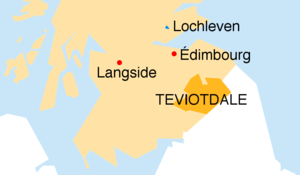
Principaux lieux où se déroule le récit de L'Abbé (The Abbot), roman de Walter Scott. Très schématisé, d'après Map of Scotland within the United Kingdom.svg, de Peeperman, 2012, pour le tracé des côtes
L'Abbé, parfois adapté sous le titre Le Page de Marie Stuart, est un roman historique de l’auteur écossais Walter Scott, paru le 2 septembre 1820 sous la signature « par l'auteur de Waverley ». C'est l’un des deux romans de la série Récits de sources bénédictines. L’Abbé se présente en effet comme une suite du Monastère, paru six mois plus tôt. Mais les deux récits peuvent se lire indépendamment.